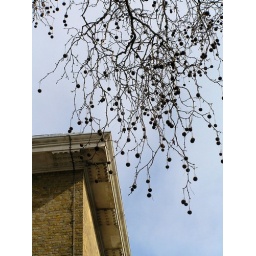
I ate a bun and drank a cup of coffee in the sunshine under this plane tree - delightful :)